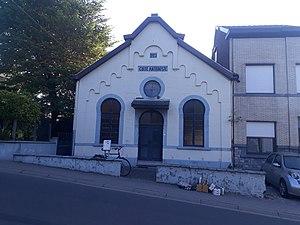
Vottem est une section de la ville belge de Herstal, située en Région wallonne dans la province de Liège. Le Rida a sa source à Vottem et draine la majeure partie du village.
Cette page présente une liste des temples construits par le culte antoiniste, un nouveau mouvement religieux fondé au début du XXᵉ siècle en Belgique, présentés par pays et par ordre chronologique. Un temple est un bâtiment dans lequel le culte est pratiqué par les desservants du culte antoiniste deux fois par jour, à 10 heures et à 19 heures, excepté le vendredi et le samedi, avec quelques différences en France et en Belgique. Tous les temples appartiennent à l'association « Culte antoiniste », à l'exception de l'un des temples de Belgique, qui, lui, est rattaché à l'asbl « Les Disciples de Père et de Mère Antoine ». À son apogée, le culte a compté 64 temples dans le monde : 32 en Belgique, 31 en France et un à Monaco ; toutefois, certains temples de Belgique ont été vendus à partir du XXIᵉ siècle.